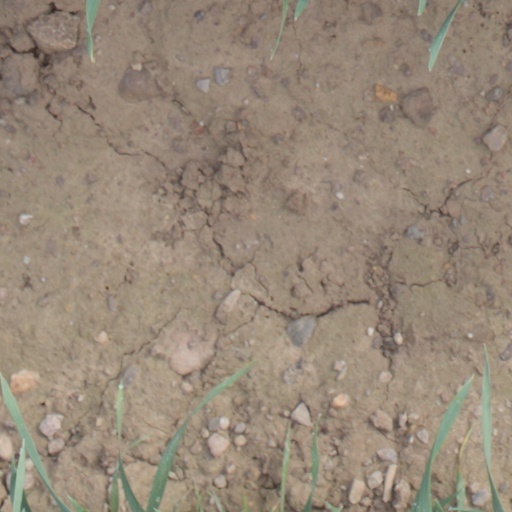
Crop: wheat